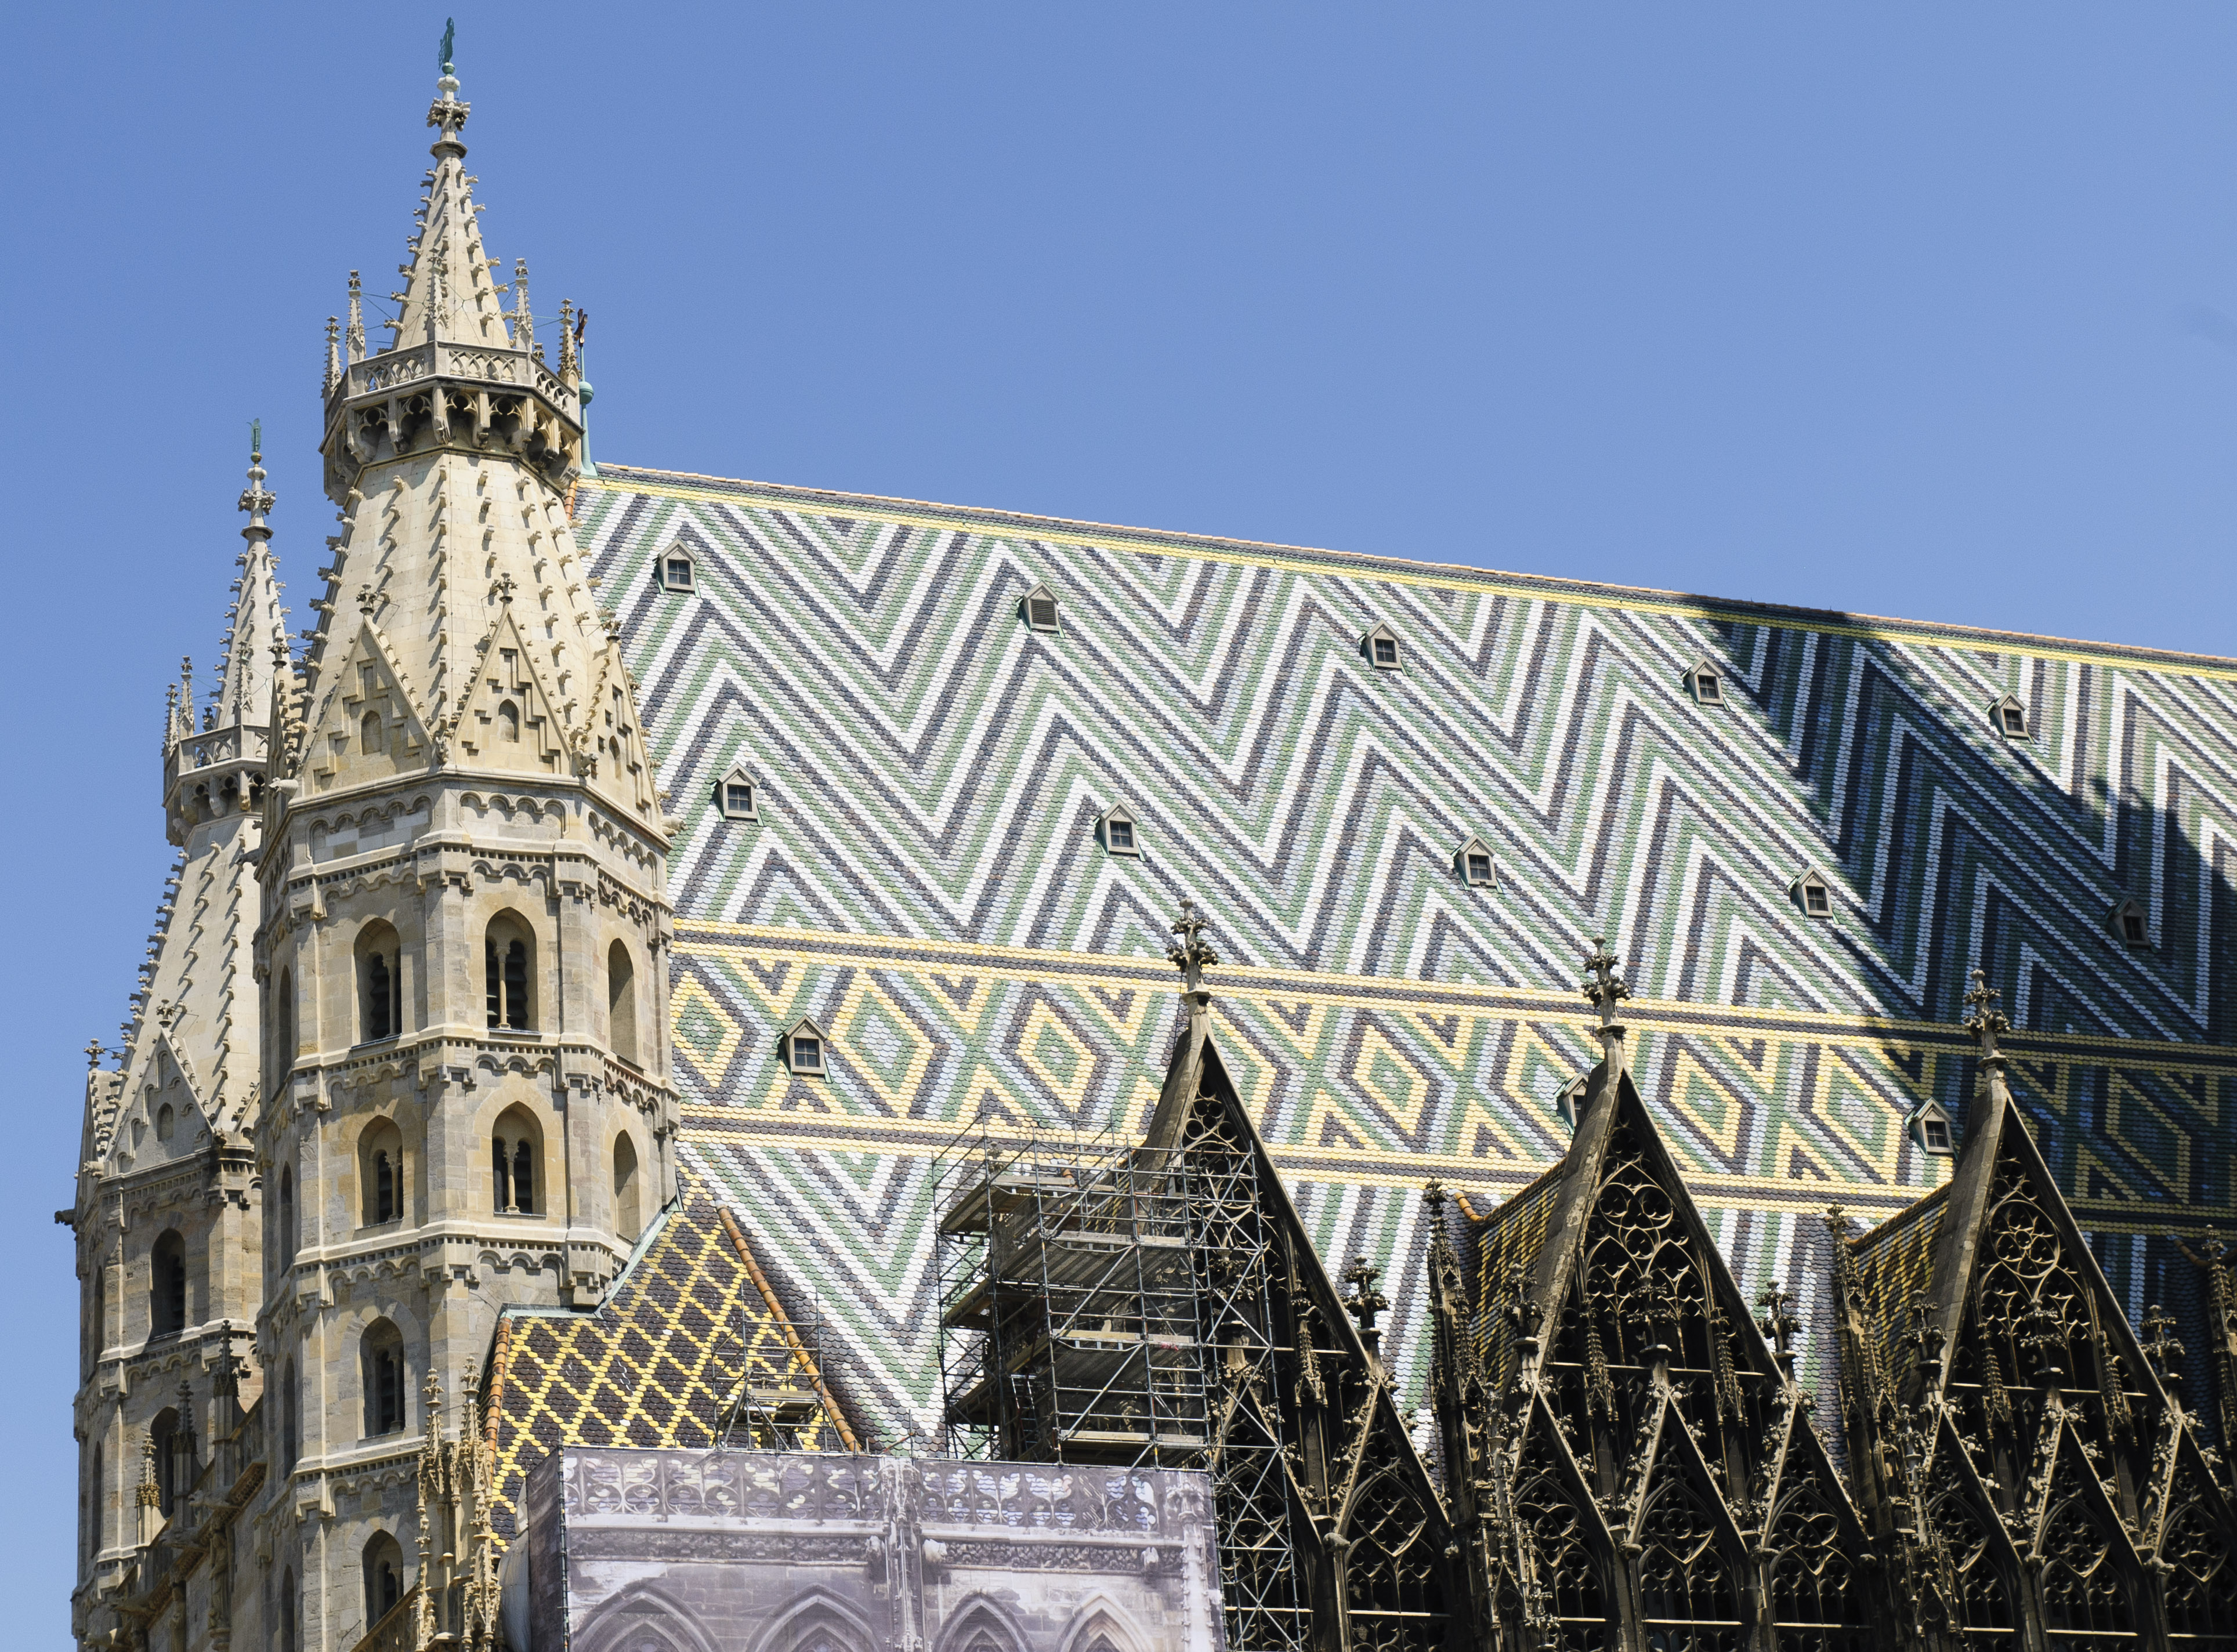
architecture, building, landmark, facade, church, cathedral, nikon, place of worship, vienna, d300, vien